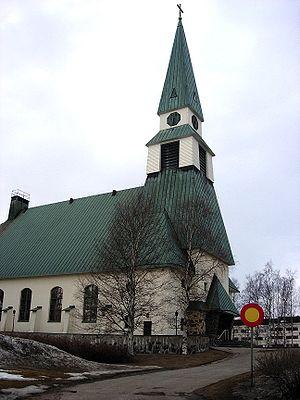
Bertel Karl Liljequist est un architecte finlandais connu surtout comme concepteur d'églises.